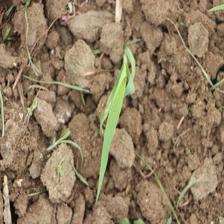
Label: Sorghum